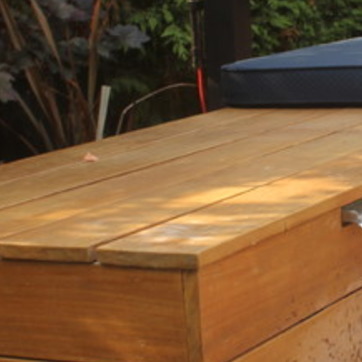
Material: wood